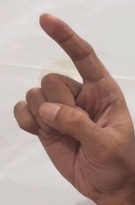
ASL sign: Z